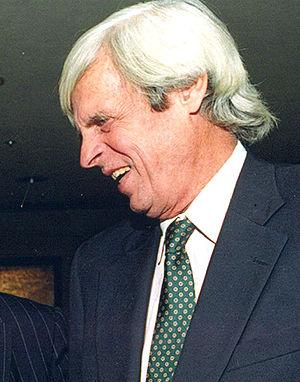
George Plimpton est un journaliste, essayiste, acteur et scénariste américain. Il fut l'un des trois fondateurs du périodique littéraire The Paris Review dont il fut l'éditeur de sa fondation en 1953 jusqu'à sa mort.